History of Flagstaff, Arizona

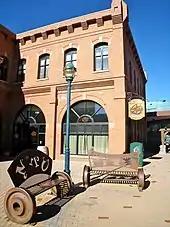
Benches in front of building

People from the city had created the first ski run in the mountains in 1938, using a family cabin; in the 1950s Route 180 was paved north of the city to provide better access towards Valle for skiers and Grand Canyon tourists, making the city into a seasonal ski resort. In 1955 the U.S. Naval Observatory joined the growing astronomical presence, and established the United States Naval Observatory Flagstaff Station, where Pluto's satellite Charon was discovered in 1978. The Naval Observatory also observed the Dark Sky presence of the area; in 1958, the city introduced light restrictions to maintain this. Through the 1950s the city conducted the Urban Renewal Project, improving housing quality in the Southside neighborhood that was largely populated by people of Spanish, Basque, and Mexican heritage. At the end of the 1950s, the Glen Canyon Dam was constructed north of the city, with the construction efforts meaning that a road that would become Interstate 17 between the town of Verde Valley and Flagstaff was laid to carry resources, providing better north–south access and directly connecting Flagstaff to Phoenix; scientists from the area also spent the decade to 1962, when Glen Canyon was flooded for the dam, documenting its archeological history.